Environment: real
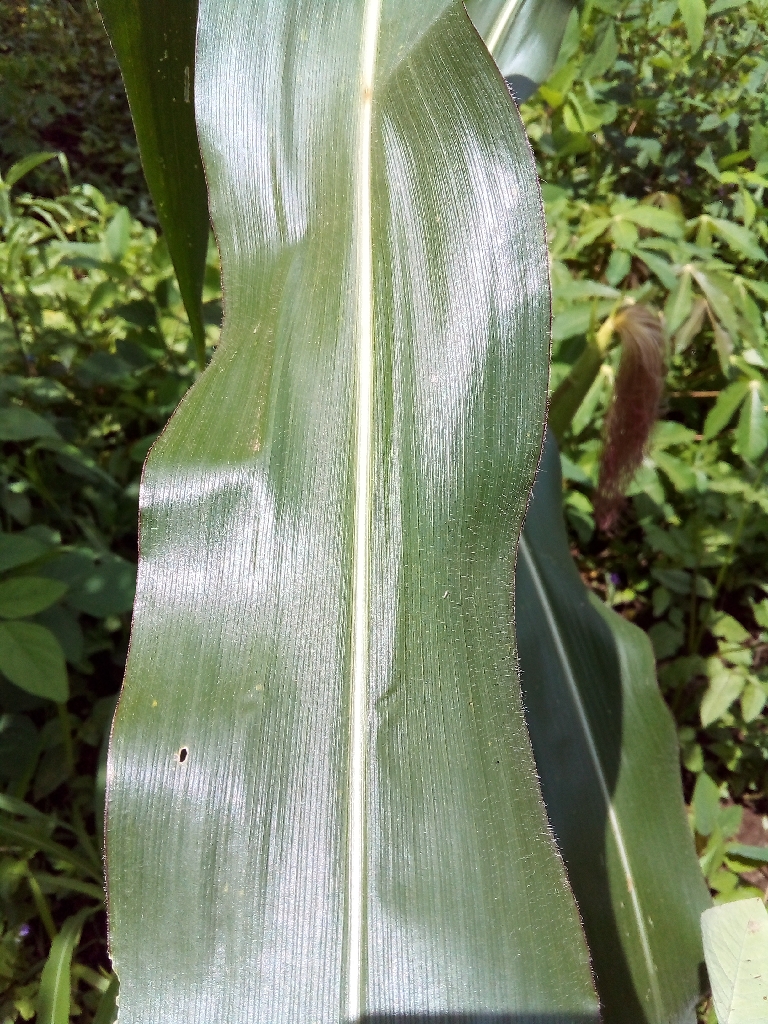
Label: healthy